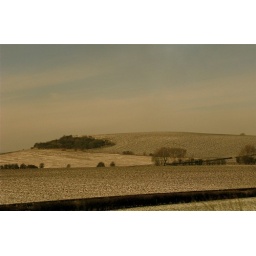
captured by the window of a train (UK)